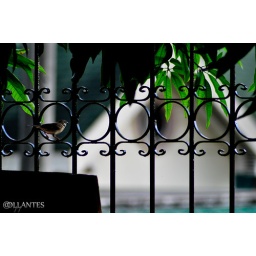
Bird sitting in the ironwork fence in between our properties.